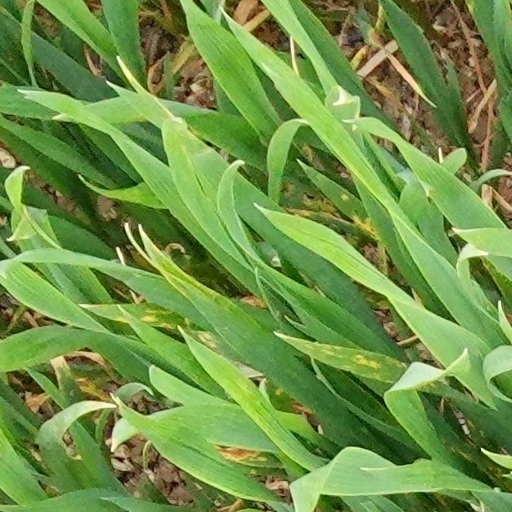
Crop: wheat